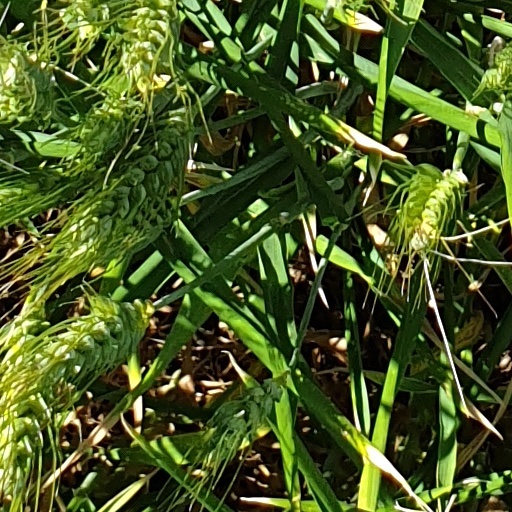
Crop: wheat